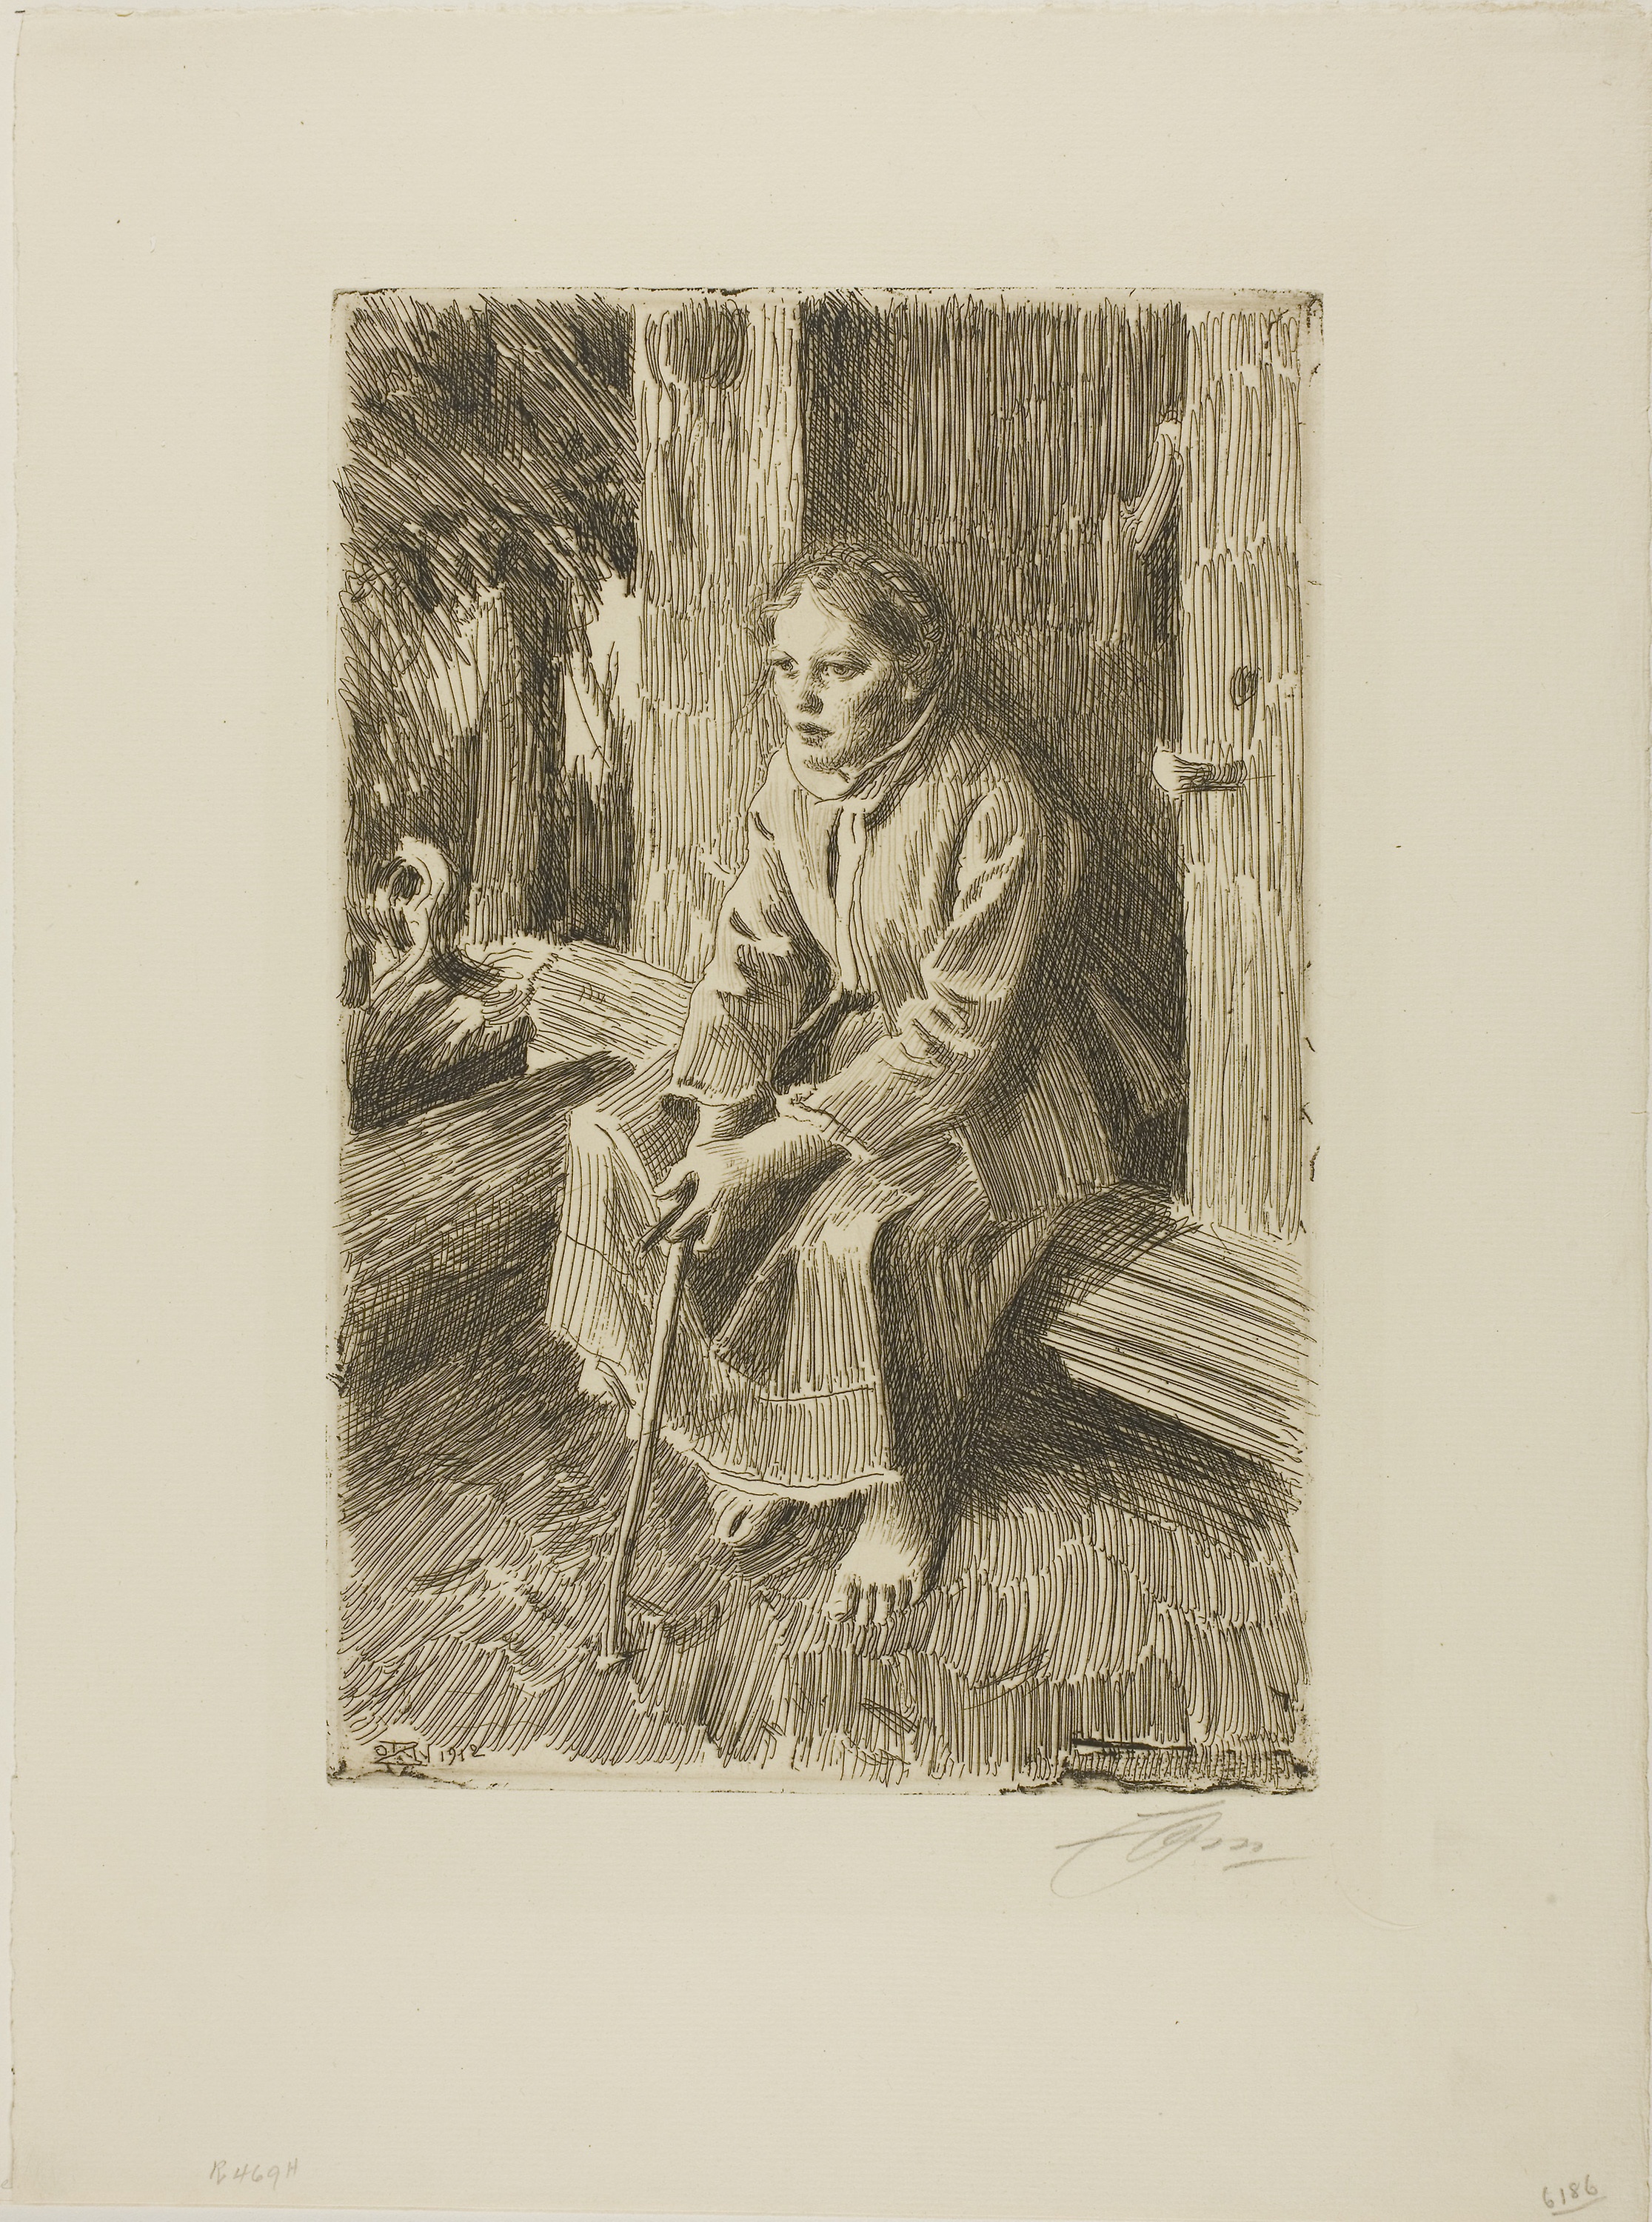
art, drawing, portrait, artwork, painting, modern art, figure drawing, visual arts, picture frame, illustration, history